Saturnin (novel)

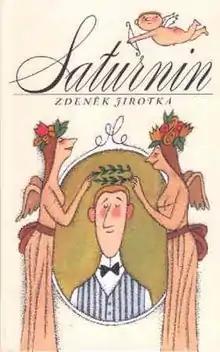
Book cover by Adolf Born

Saturnin is a 1942 humorous novel by Zdeněk Jirotka, with characters such as the dangerous servant Saturnin, the annoying Aunt Kateřina and her son Milouš, Uncle František, Doctor Vlach, and the narrator's grandfather.